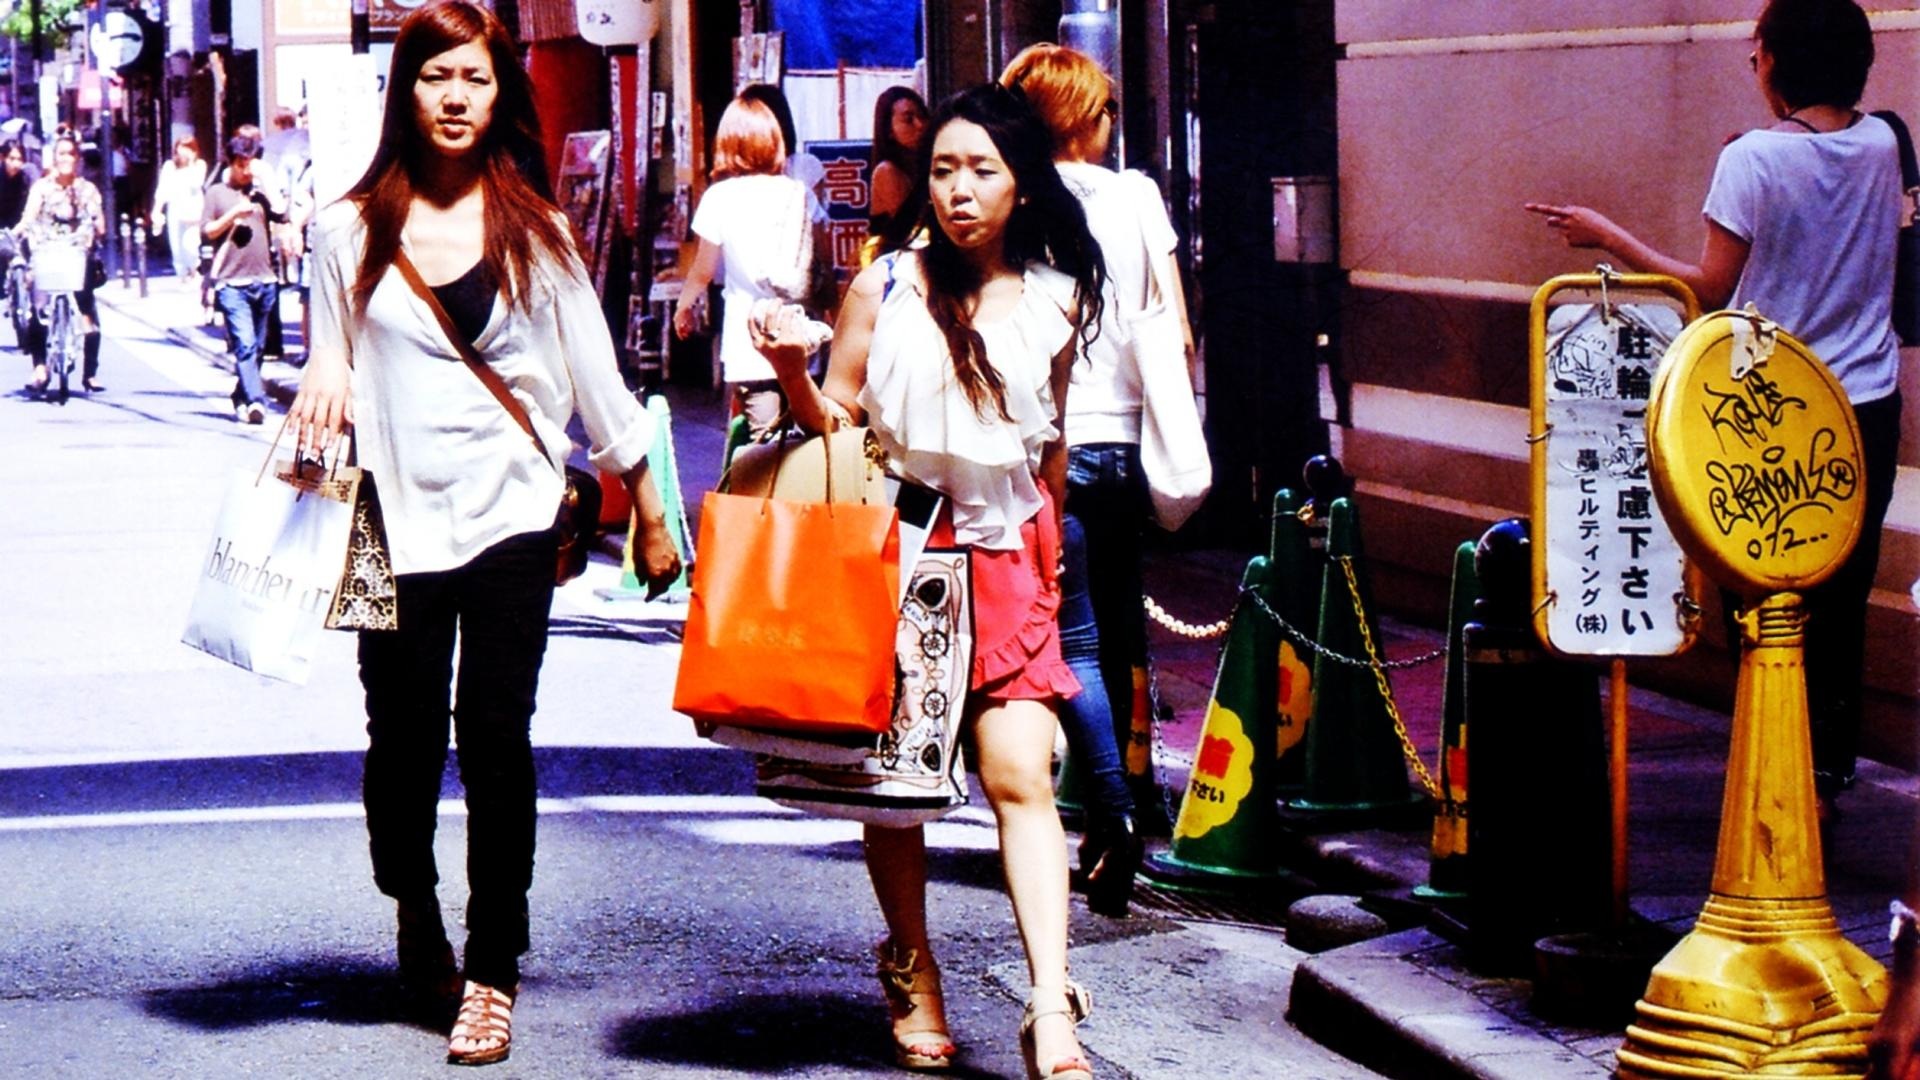
people, road, street, portrait, asia, fashion, clothing, performance art, women, japanese, osaka